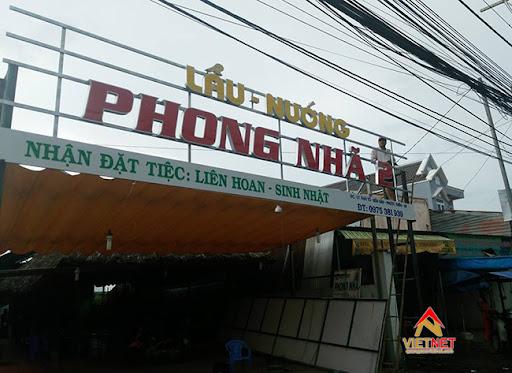
có một người đang đứng ở sau lưng tấm biển hiệu